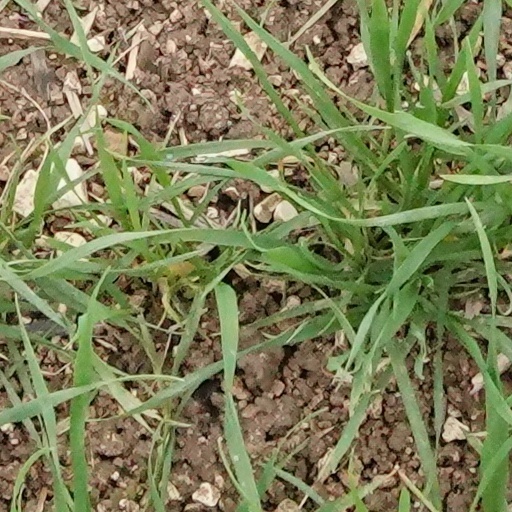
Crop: wheat